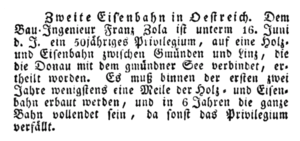
Le chemin de fer hippomobile Budweis-Linz-Gmunden, ouvert par sections entre 1827 et 1836, était la seconde voie ferrée du continent européen, après celle de Saint-Étienne à la Loire, et servait principalement au transport du sel de la région de la Haute-Autriche, le Salzkammergut, vers la Bohême. Dans les années 1855 – 1856, la traction hippomobile fut remplacée par des locomotives à vapeur entre Linz et Gmunden. Sur le parcours montagneux entre Linz et Budweis, l’emploi de locomotive n'était pas possible en raison des courbes de rayon trop restreint et des fortes déclivités. Ainsi, en 1873, fut construite une ligne alternative selon un autre tracé entre Linz et Budweis. Le service ferroviaire hippomobile fut interrompu en décembre 1872.